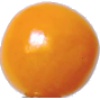
Label: physalis